Alice Barber Stephens

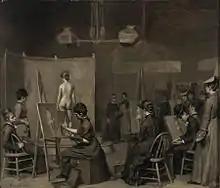
"The Women's Life Class" (1879), Pennsylvania Academy of the Fine Arts, Philadelphia, Pennsylvania.

She was admitted to the Pennsylvania Academy of the Fine Arts in 1876 (the first year women were admitted), studying under Thomas Eakins. Among her fellow students at the Academy were Susan MacDowell, Frank Stephens, David Wilson Jordan, Lavinia Ebbinghausen, Thomas Anshutz, and Charles H. Stephens (whom she would marry). During this time, at the academy, she began to work with a variety of media, including black-and-white oils, ink washes, charcoal, full-color oils, and watercolors. In 1879, Eakins chose Stephens to illustrate an Academy classroom scene for "Scribner's Monthly". The resulting work, "Women's Life Class", was Stephens' first illustration credit.